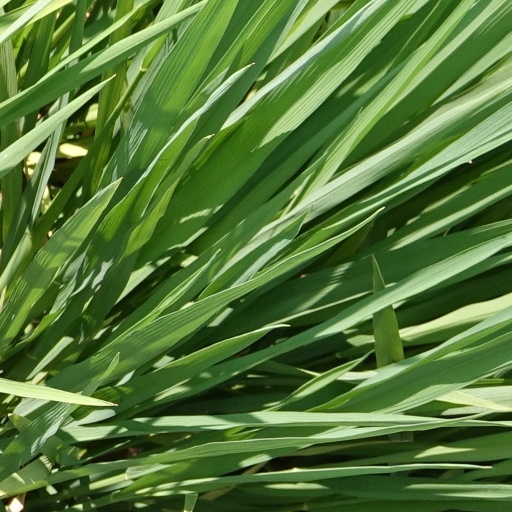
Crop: rice